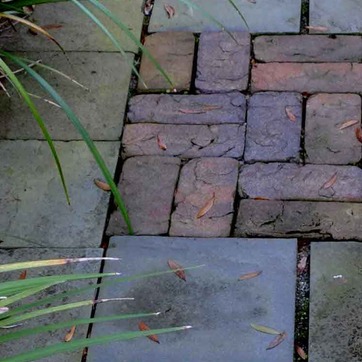
Material: stone